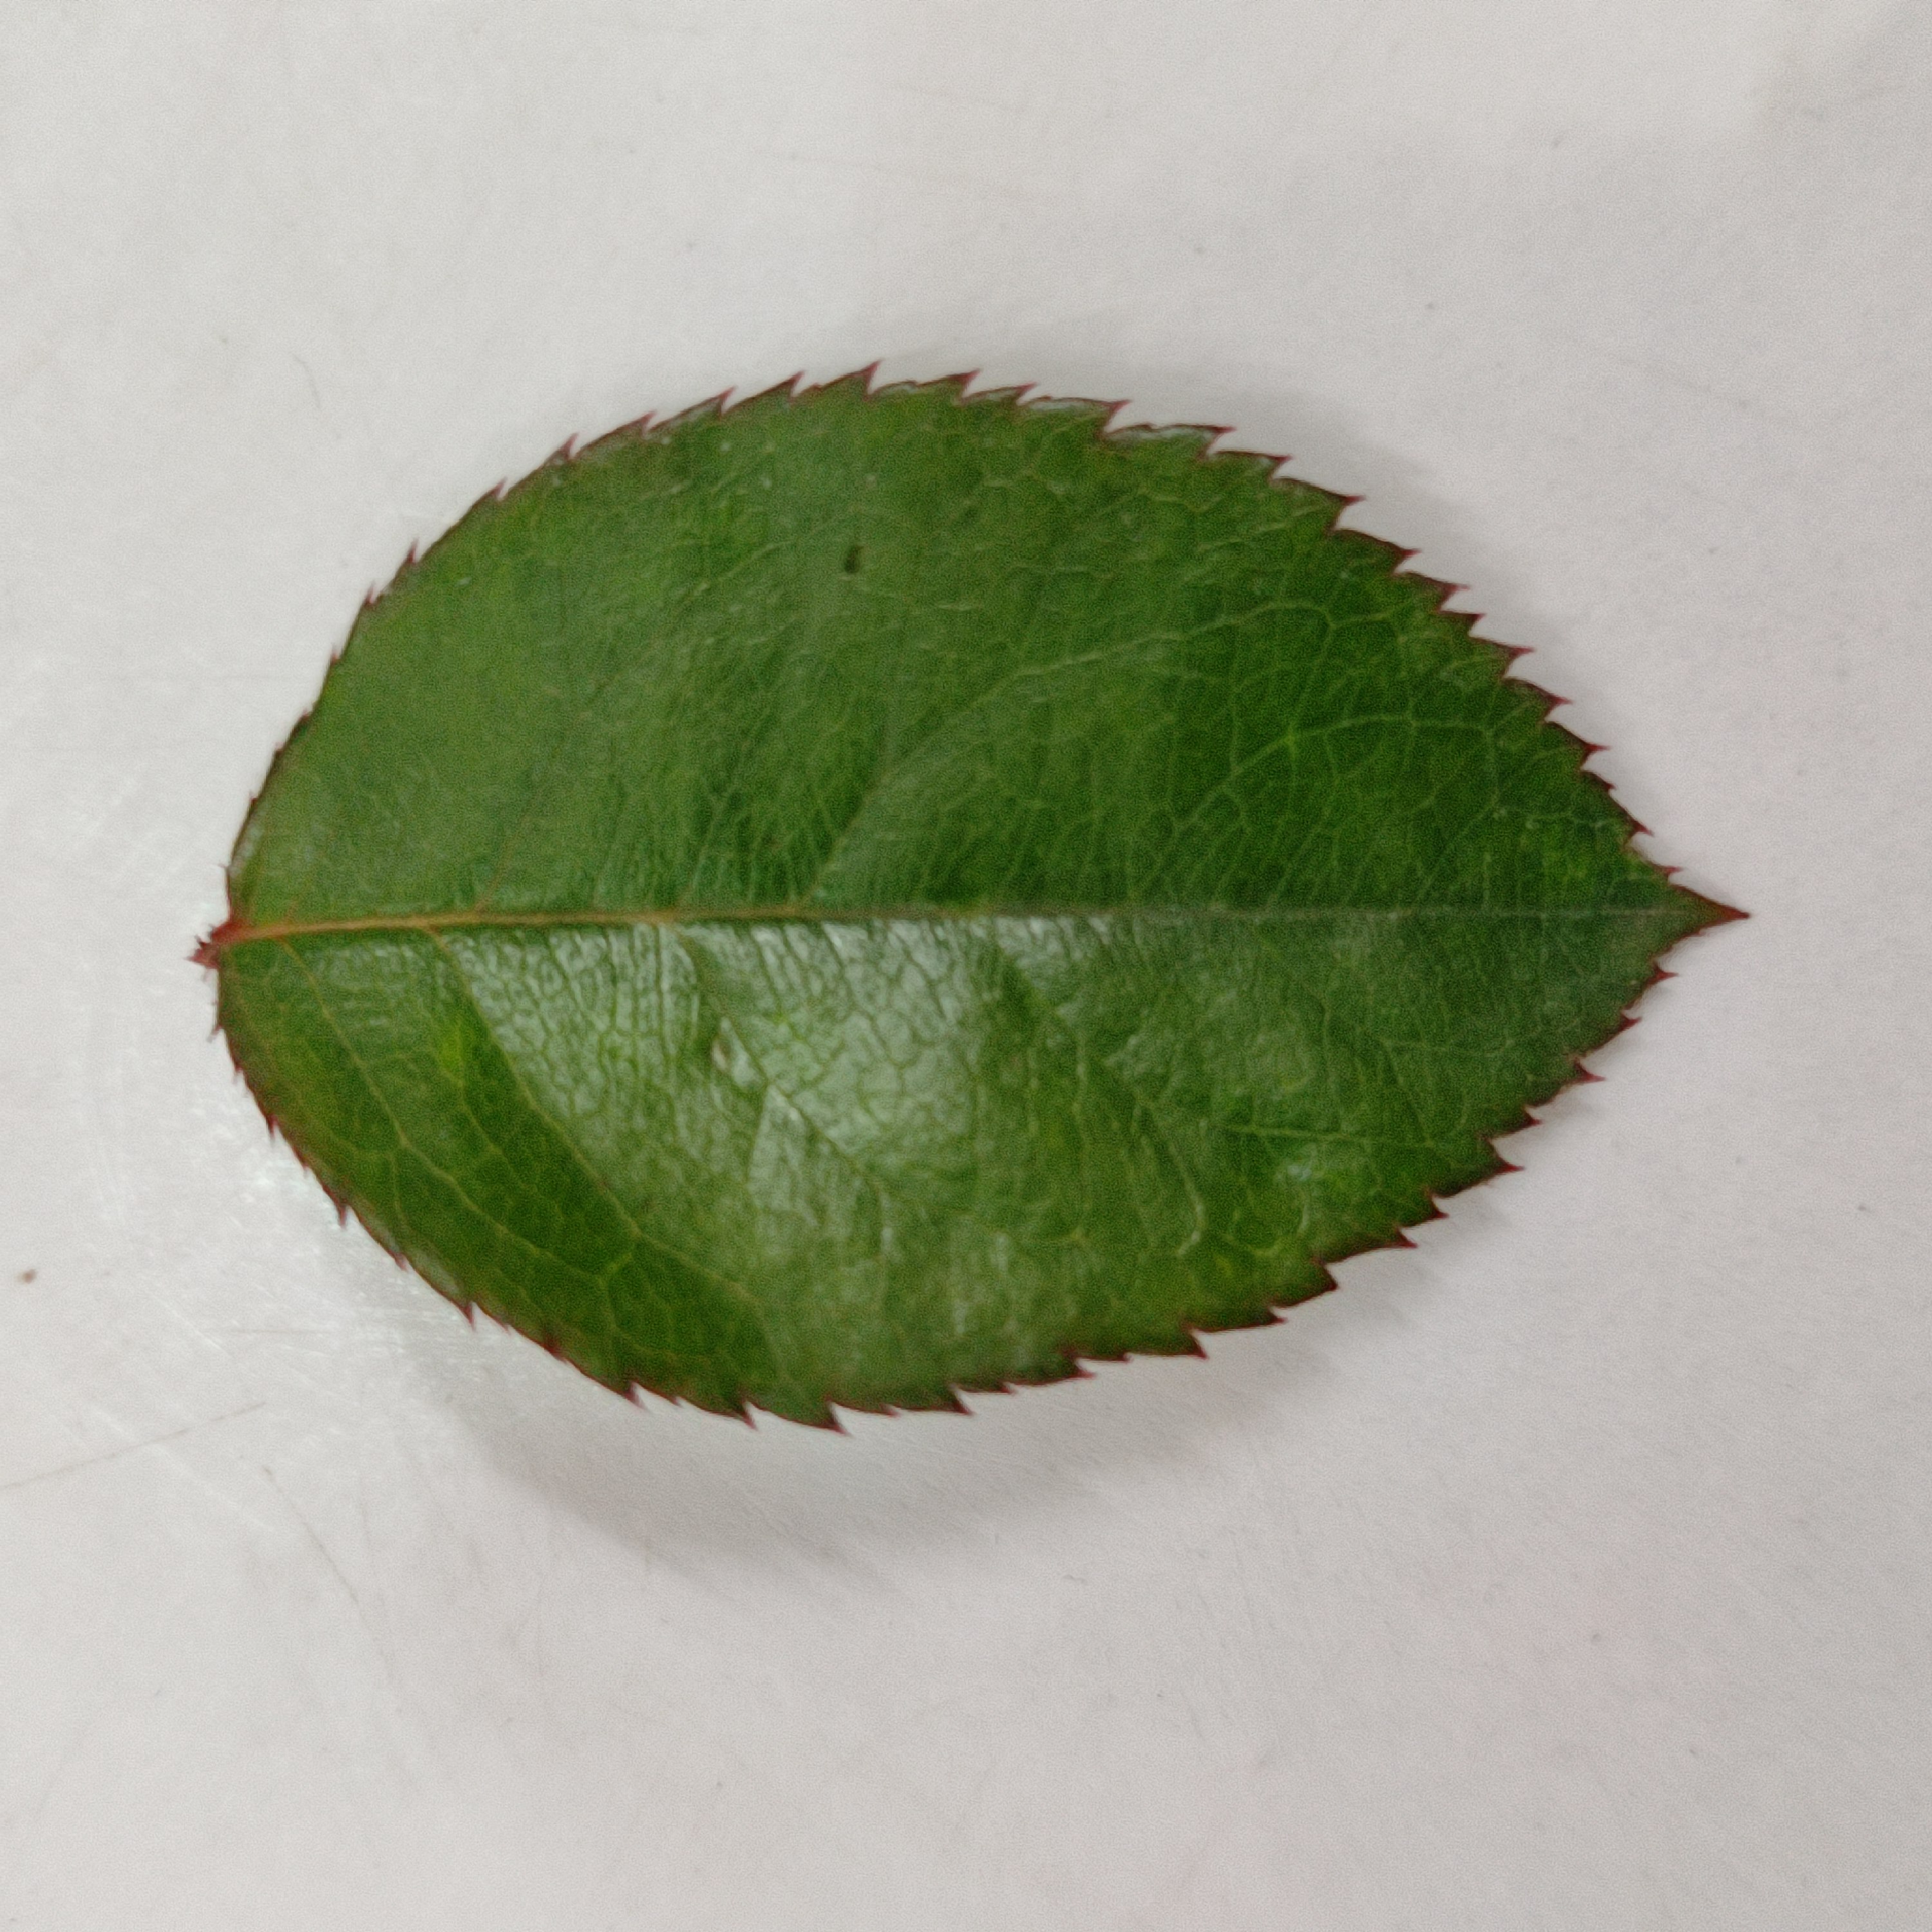
Label: Healthy Leaf